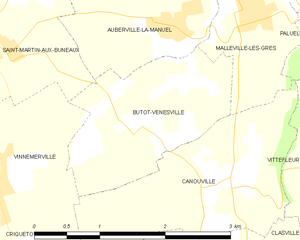
Carte des communes françaises Butot-Vénesville